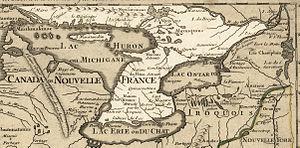
Cet article traite des événements qui se sont produits durant l'année 1718 au Canada.
Henri Nouvel, né en 1621 ou 1624 à Pézenas dans l’Hérault et mort entre octobre 1701 et octobre 1702 à la mission Saint-François-Xavier de la baie des Puants aux États-Unis, est un prêtre jésuite ayant passé quarante ans de sa vie comme missionnaire auprès des communautés amérindiennes de la Nouvelle-France.
L'Ontario est la province la plus peuplée du Canada, comptant près de 13,5 millions d'habitants en 2016. Elle se trouve dans la partie centre-est du pays et a pour capitale Toronto, située dans le sud de la province. Vers le sud et le sud-ouest, le territoire de la province partage une longue frontière avec les États-Unis, dont une grande partie est constituée par les lacs Supérieur, Huron, Érié et Ontario. À l'ouest, la province est bordée par le Manitoba tandis qu'à l'est, elle partage une frontière avec le Québec.